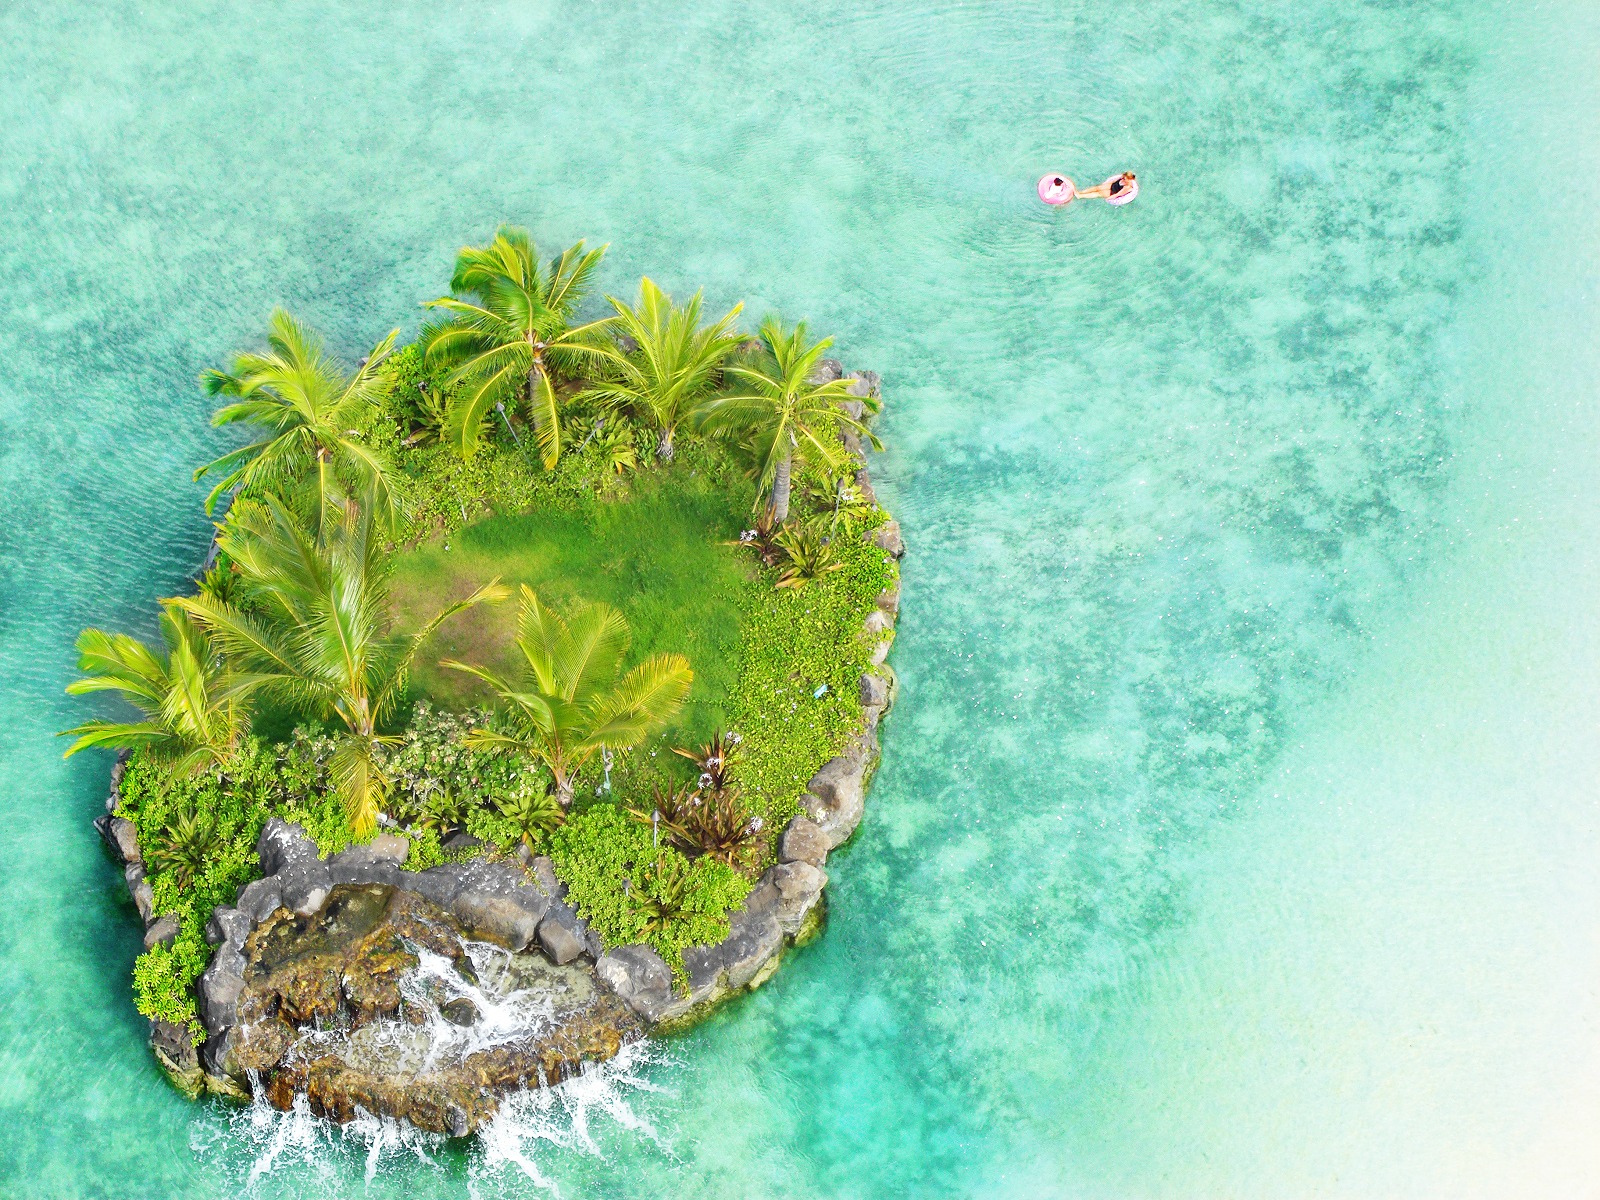
beach, sea, water, underwater, green, biology, small, island, blue, hawaii, coral reef, reef, algae, honolulu, marine biology